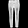
Label: Trouser